Branton Manor

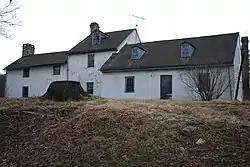
Branton Manor, January 2010

Branton Manor is a historic home located at Sykesville, Carroll County, Maryland, United States. It is two stories with a gable roof and a large stone interior chimney at the east end. The overall exterior appearance of the house is quite mixed, with each section having a different style and roofline. The oldest section dates to approximately 1766.